Seminole Heights Residential District

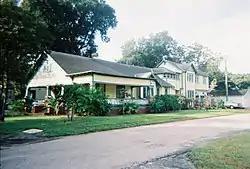
House in district

The Seminole Heights Residential District, known also as the Seminole Heights Historic District, is a U.S. and Local Historic District located in Tampa, Florida. The district is roughly bounded by Hanna Avenue to the north, Cherokee Avenue and I-275 to the east, Florida Avenue to the west, and Osborne Avenue to the south.